Days of Eclipse

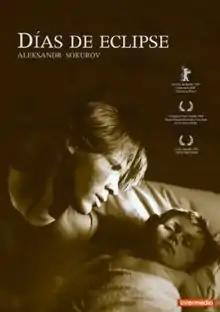
Film poster

Days of Eclipse (or, " The Days of Eclipse, Dni Zatmenija, Días de eclipse") is a 1988 Soviet film directed by Alexander Sokurov. The screenplay is by Yuri Arabov and Pyotr Kadochnikov based on a screenplay by Arkady and Boris Strugatsky, which is in turn based on their 1977 novel " Definitely Maybe" ("").